Gillman Barracks

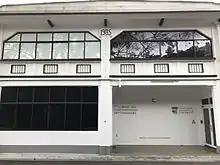
NTU Centre for Contemporary Art Singapore

The galleries have diverse exhibitions by internationally acclaimed artists from Southeast Asia and around the world. Artists include both the established and emerging such as Alfredo and Isabel Aquilizan, Heman Chong, Ai Weiwei, Yayoi Kusama, Yoshitomo Nara and Sebastião Salgado. Tours are also provided by Friends of the Museums, giving the public an insight to the art located within the Barracks, as well as the Barracks' rich history and heritage.